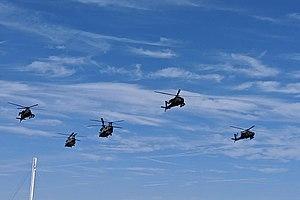
Les Forces armées néerlandaises sont composées de l'Armée de terre royale néerlandaise, de la Marine royale néerlandaise, de l'Armée de l'air royale néerlandaise et de la Maréchaussée royale. L'ensemble des forces néerlandaises emploie environ 59 346 personnes en 2015, 4 692 réservistes étant mobilisables directement. Il s'agit d'une force volontaire, le service militaire étant suspendu mais pas aboli.